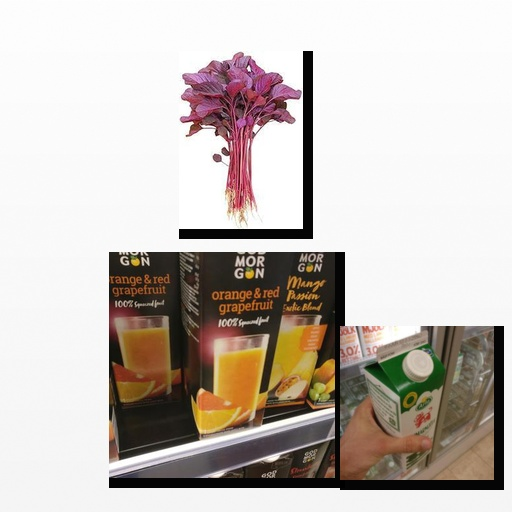
Food items: milk, orange_red_grapefruit_juice, amaranth